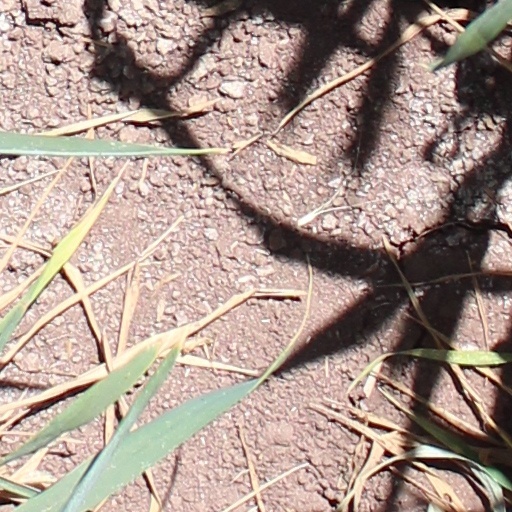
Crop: wheat